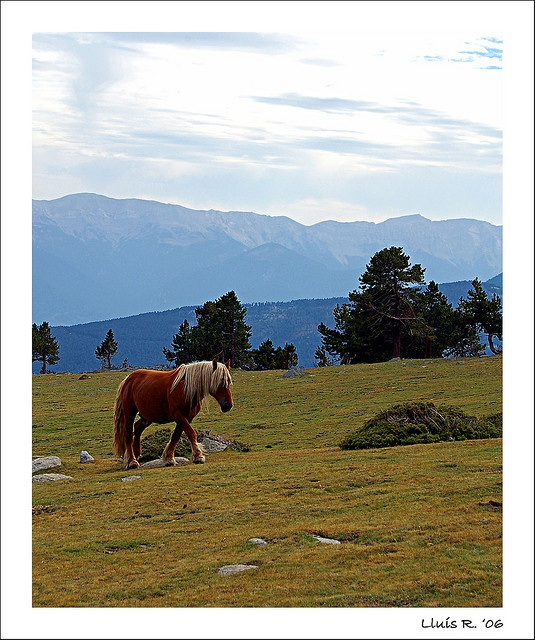
A horse with a long mane stands alone in a field
a Clydesdale horse wandering the grassy hill side
A horse walking around an empty green field.
A lone horse in the middle of a grassy field.
Horse grazes in pasture in front of large mountain range.